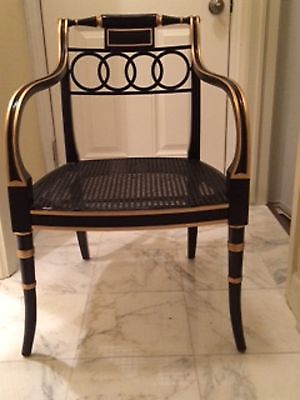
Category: chair